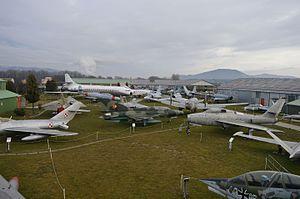
Parc avion MEAC